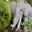
Label: elephant